Amal (carburettor)

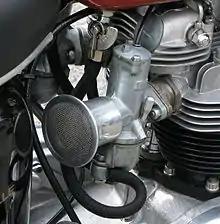
Amal Concentric carburettor, one of two fitted to a Triumph Bonneville, with the second just visible to the rear

To reduce the technical and manufacturing problems of previous carbs and with pending emission controls requiring more accurate fuel metering, a new carburettor, the Concentric, was introduced for the 1968 model year. A hemispherical float chamber was introduced below and concentric with the main jet to eliminate differences in fuel height during cornering. There was no jet block, the jets being mounted directly into the body. The pilot jet reverted to a drilling instead of a removable jet. Right and left hand carburettors were available with flange mountings only.